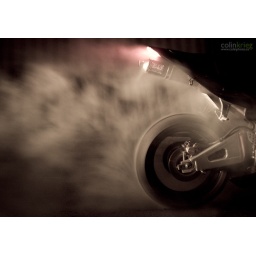
Lighting setup: Car behind bike with headlights on. Two cars far in front of the bike with headlights on.